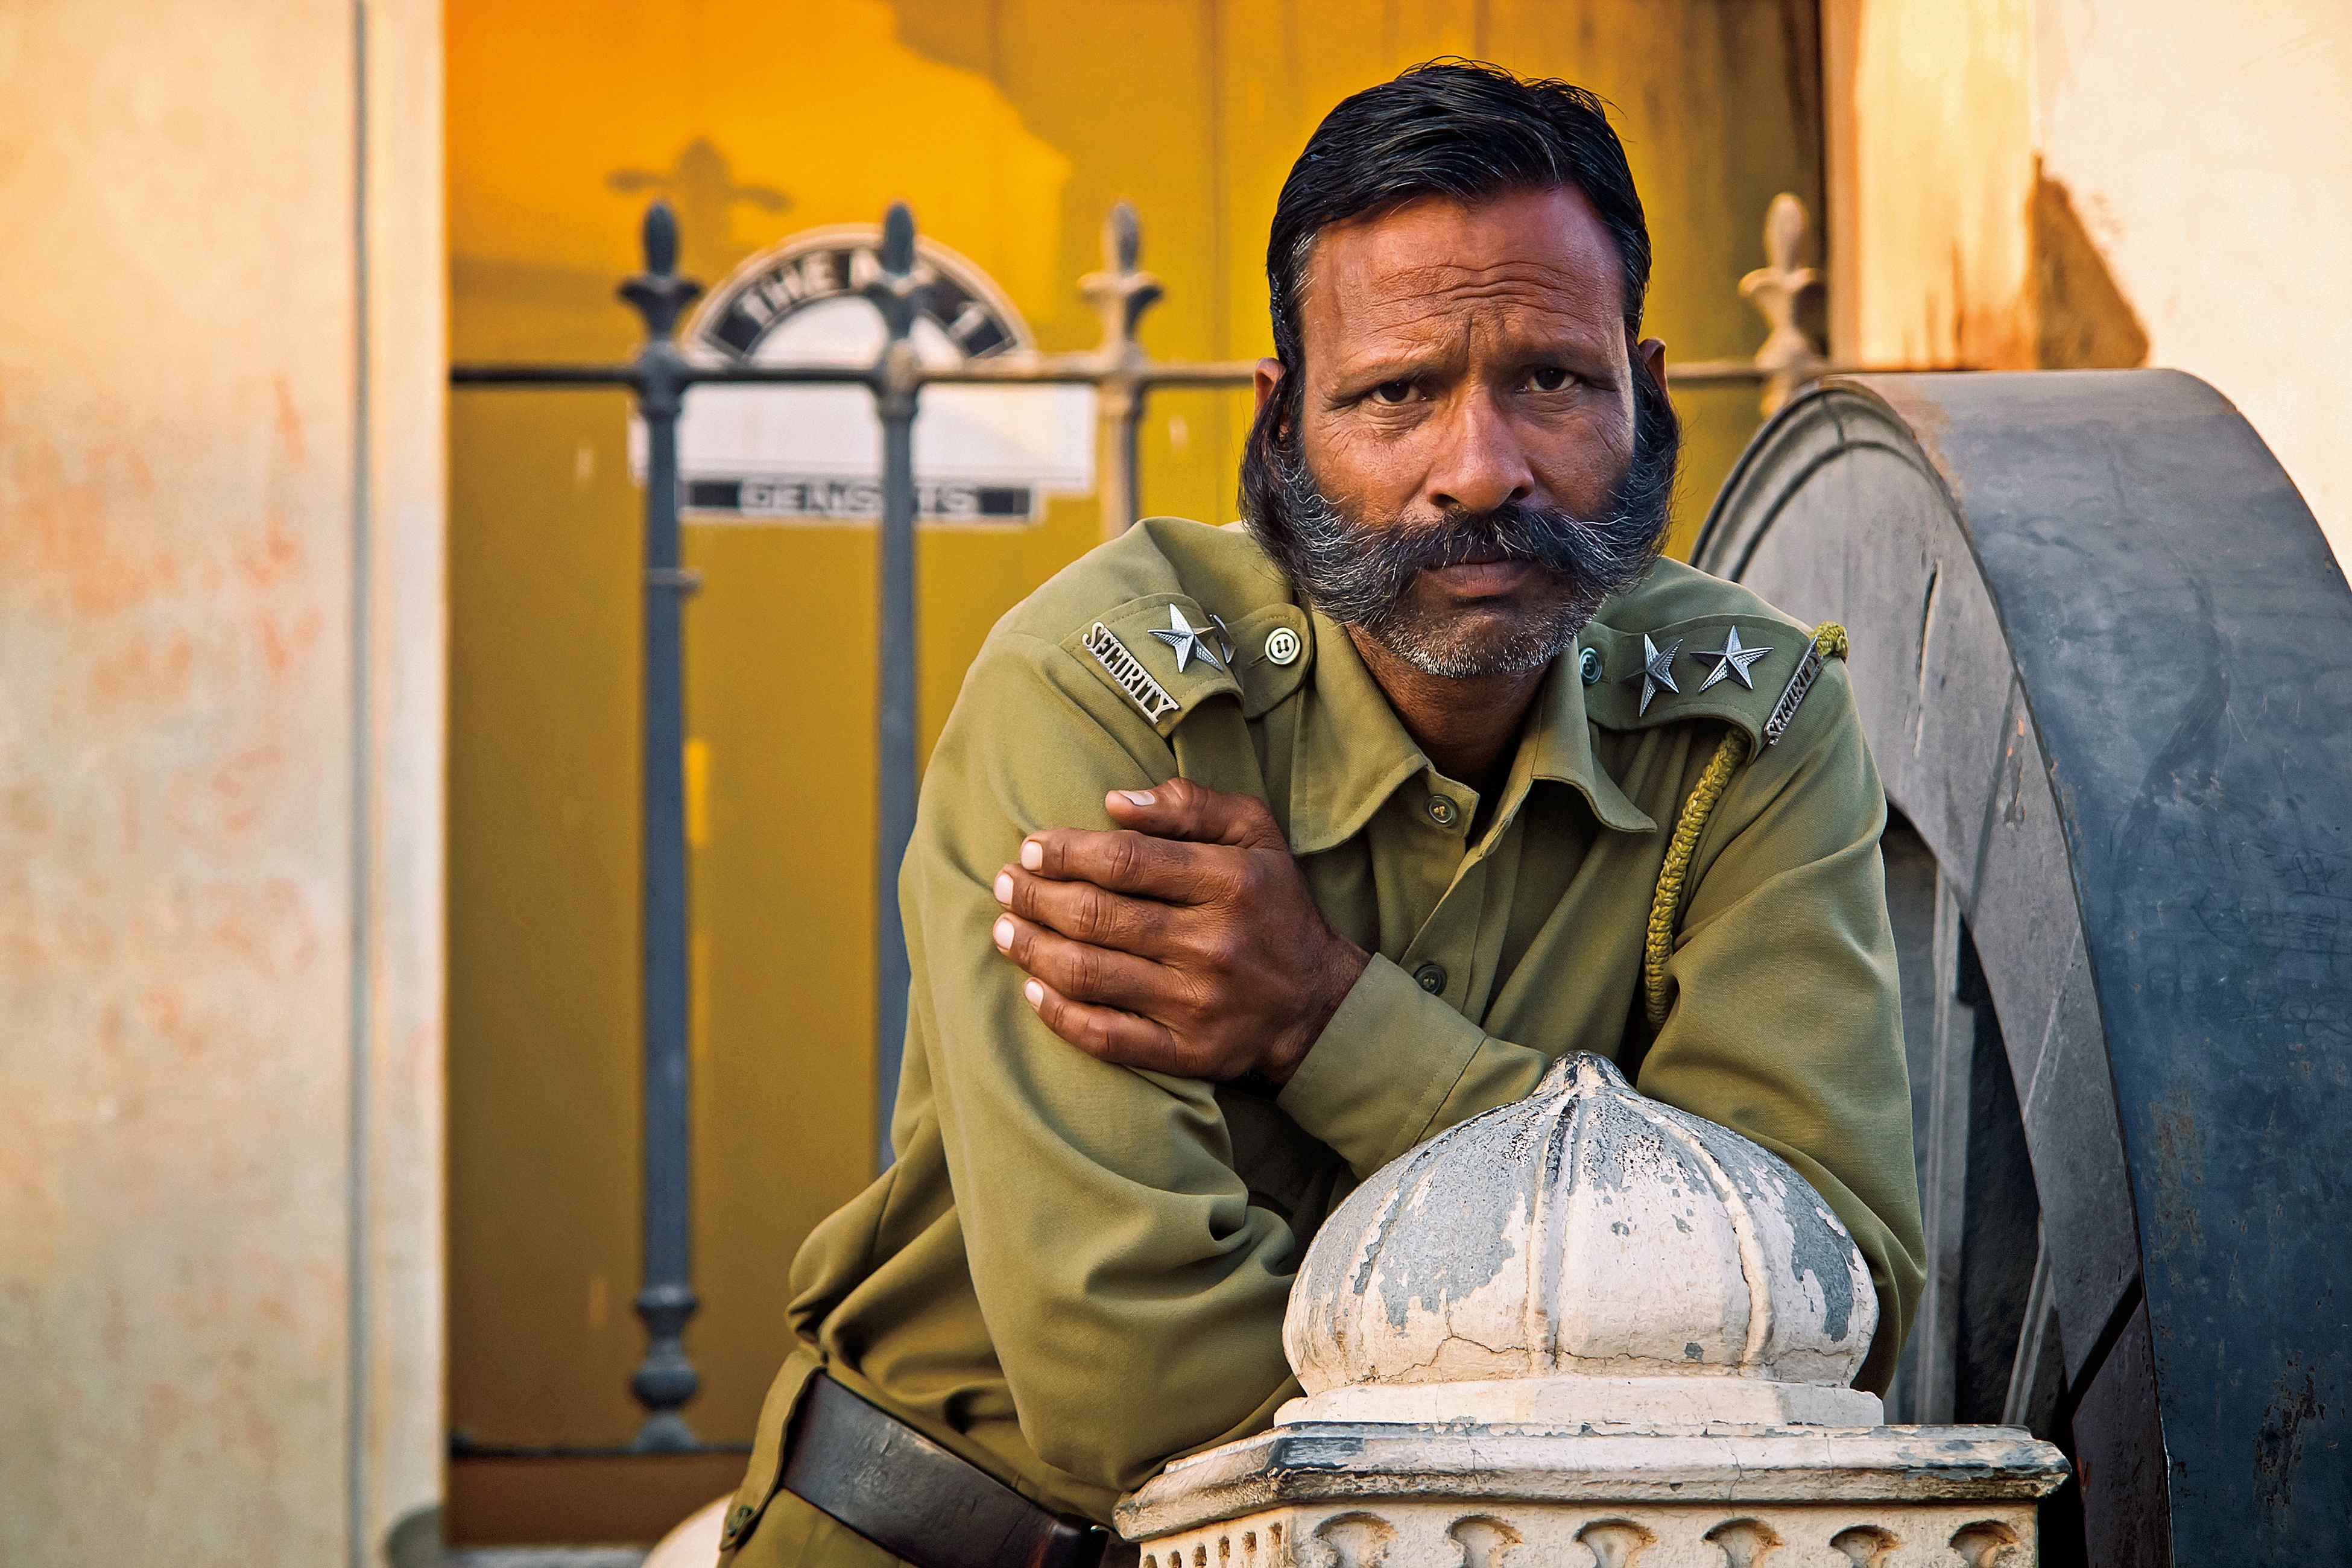
man, person, building, travel, male, military, portrait, green, army, beard, outdoors, power, photograph, uniform, india, guard, hero